John Lynch (serial killer)

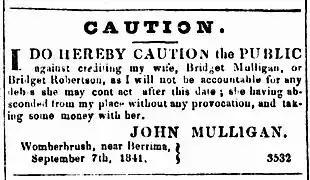
The notice placed by John Lynch in the "Sydney Gazette" in September 1841 after he had murdered John Mulligan and his family.

Lynch then gathered the bodies of his victims together, piled them up and burned them. He remarked during his confession: "I never seen anything like it – they burned as if they were so many bags of fat". The next morning he gathered the remains and buried them in another part of the farm and then burned most of the clothing he found in the hut. Lynch then locked the door of the hut and travelled to Sydney, where he called at the office of the "Sydney Gazette" newspaper and paid for a notice in the name of John Mulligan that was published on September 9. The notice stated that Mulligan's wife had “absconded… without any provocation, and taking some money with her” and cautioned the public that Mulligan would not be accountable for any debts she may incur. He also wrote several letters, as though from Mulligan, to those about Berrima to whom he knew the deceased farmer was indebted, stating he (Mulligan) had left the farm. Lynch then proceeded to the residence of the owner of the farm, William Smith of the Angel Inn near Parramatta on the Liverpool road. Calling himself Dunleavy, he repeated the story that Mulligan had left the farm at Wombat Brush and obtained a transfer of the lease into his name, but at an increased rental. Lynch next proceeded to Appin where he engaged Terrence Barnett and his wife Catherine to work as a labourer and house-keeper, and brought them to the farm at Wombat Brush. The Barnett's had previously known Lynch under his real name, but were told to refer to him as Dunleavy. Lynch claimed in his confession that “his reason for engaging these people was, he knew them to be great simpletons, and that he would be perfectly safe with them”.